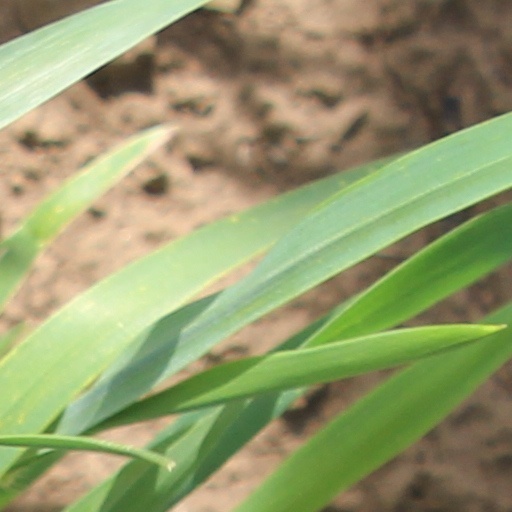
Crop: wheat